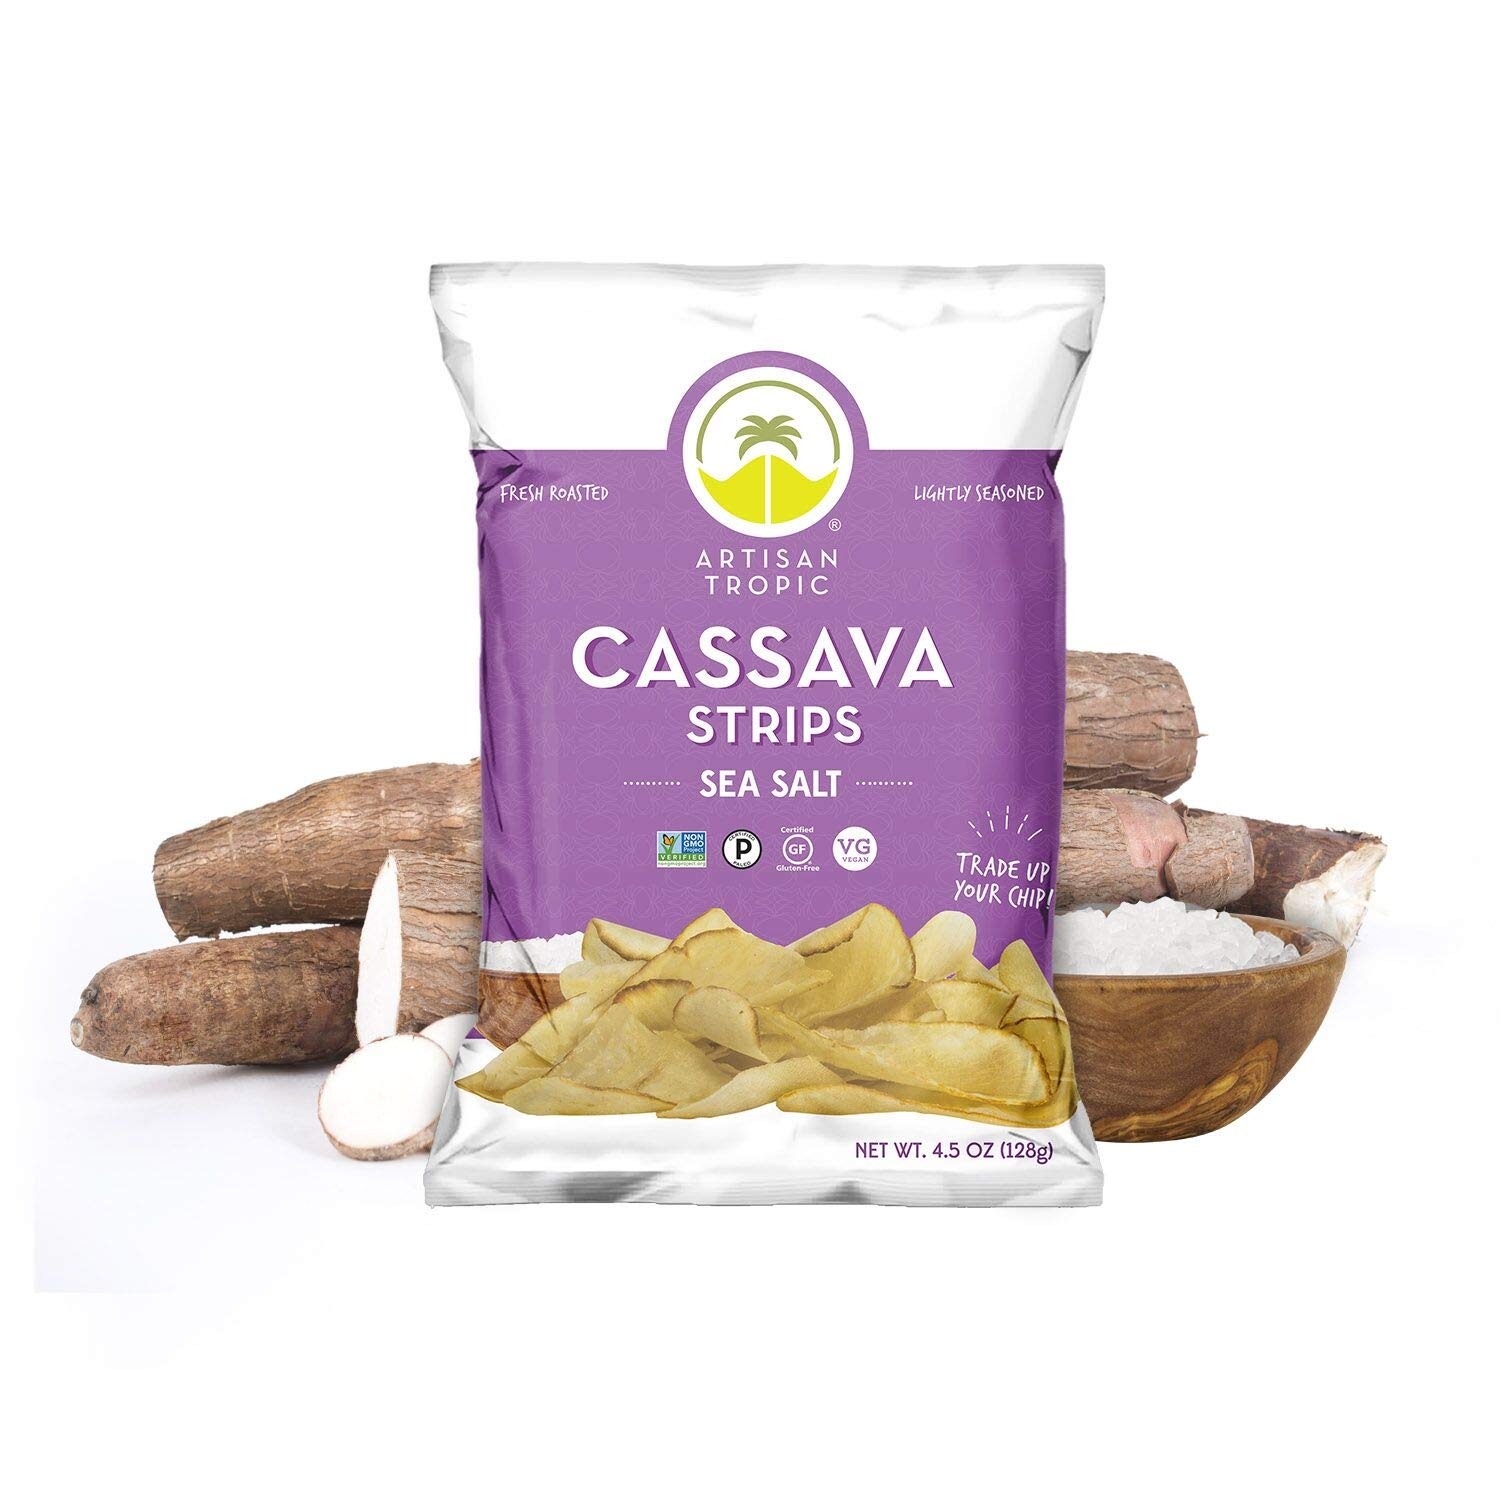
Item Name: Artisan Tropic, Chips Cassava Yuca, 4.5 Ounce
Bullet Point 1: MORE NUTRIENTS THAN POTATO CHIPS: Enjoy healthy snack alternatives with our delicious cassava chips!
Bullet Point 2: HEALTHY CHIPS: Our cassava strips are a GMO Free, Gluten Free, Preservative Free, Vegan snack.
Bullet Point 3: SUSTAINABLE, NON HYDROGENATED PALM OIL: These snack chips are both good for you and the planet!
Bullet Point 4: TASTE OF TROPICAL CRISPS: Tropical, plant-based ingredients for simply delicious vegetable chips.
Bullet Point 5: HAND PICKED CASSAVA: Unlike potato chips, these fiber-packed cassava strips will keep you full!
Value: 4.5
Unit: Ounce

Price: 5.04